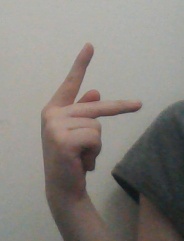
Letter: dha